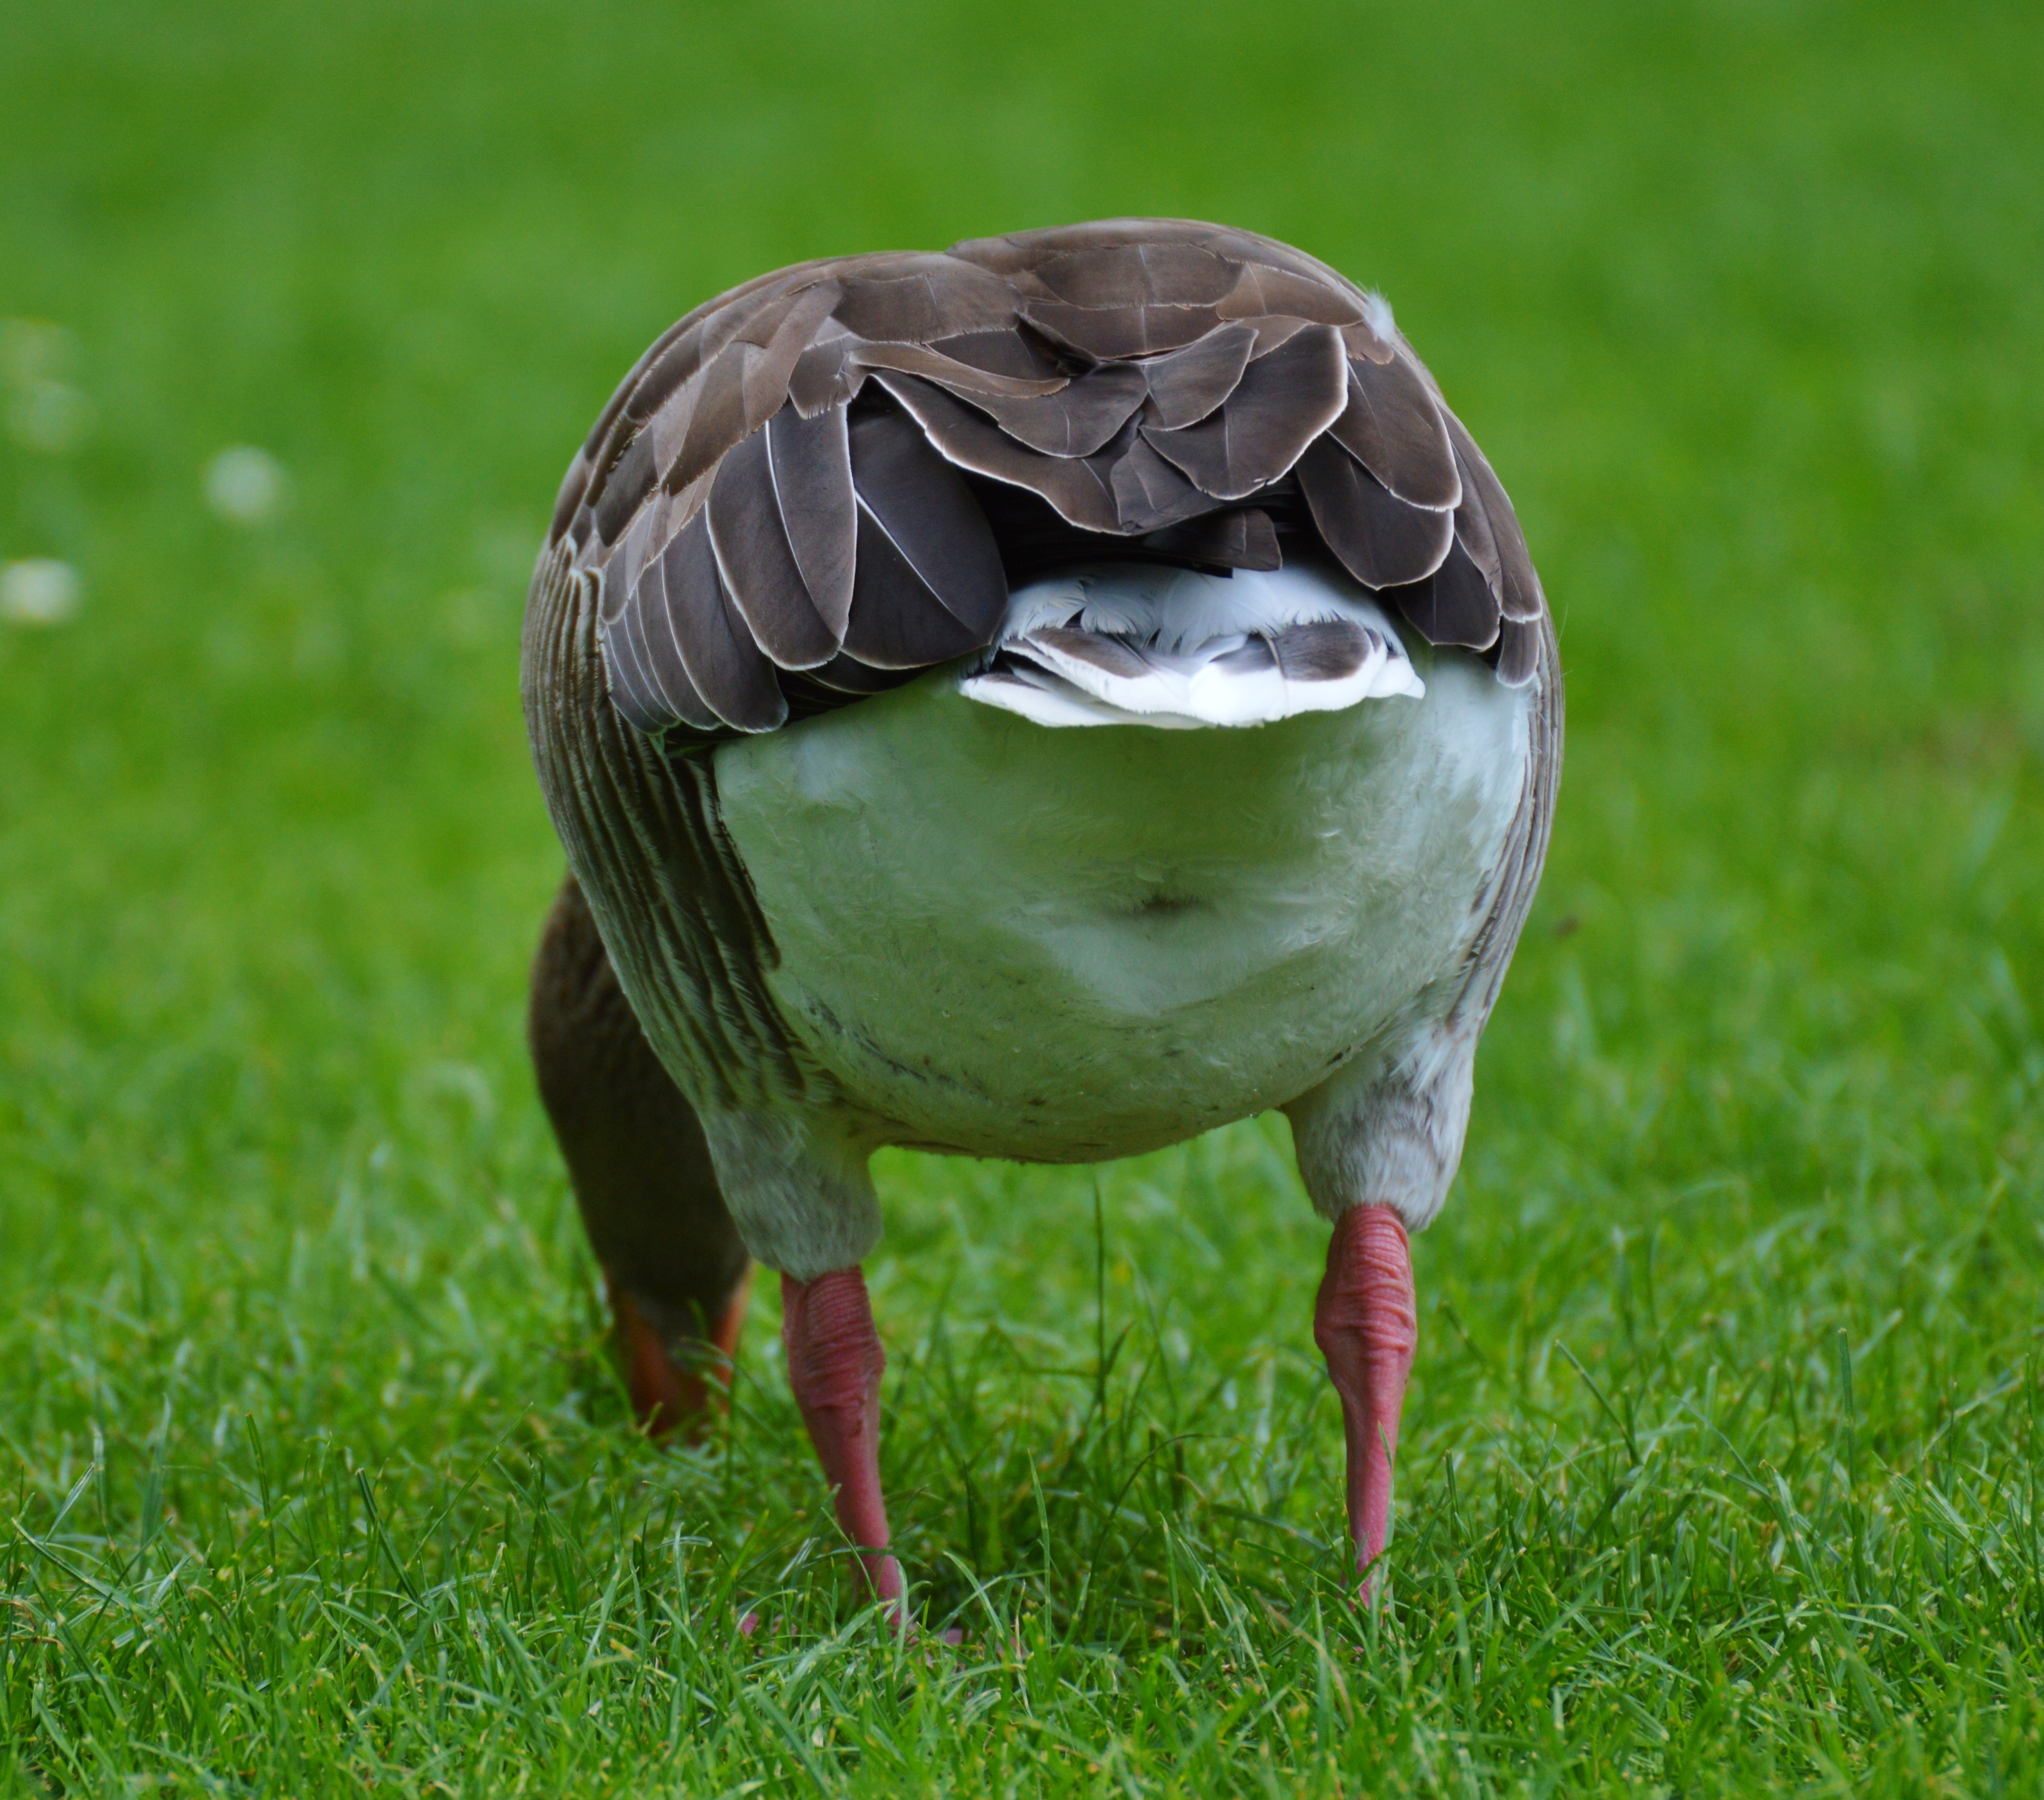
nature, grass, bird, lawn, animal, wildlife, green, beak, feather, fauna, plumage, poultry, duck, goose, vertebrate, bill, waterfowl, water bird, mallard, rump, perching bird, ducks geese and swans